Jacob Christoph Le Blon

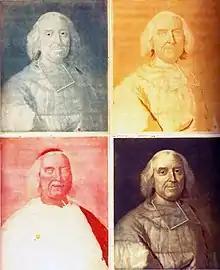
Separate prints of four plates: indigo, yellow, carmine, and bistre from a halftone color engraving by Jacob Christoph Le Blon (1738) after a painting by Hyacinthe Rigaud of Cardinal Fleury.

While Newton's color theory introduced additive primary colors of red, yellow, and blue, Le Blon suggested that the same primary colors in painting resulted in subtractive color. While this theory proved to be slightly off, his writings were essential for future color printing and the modern day CMYK color model.